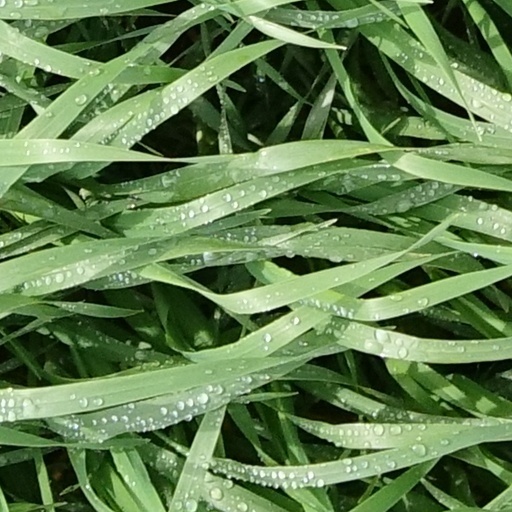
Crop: wheat